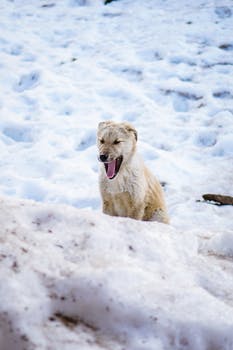
Label: No Watermark